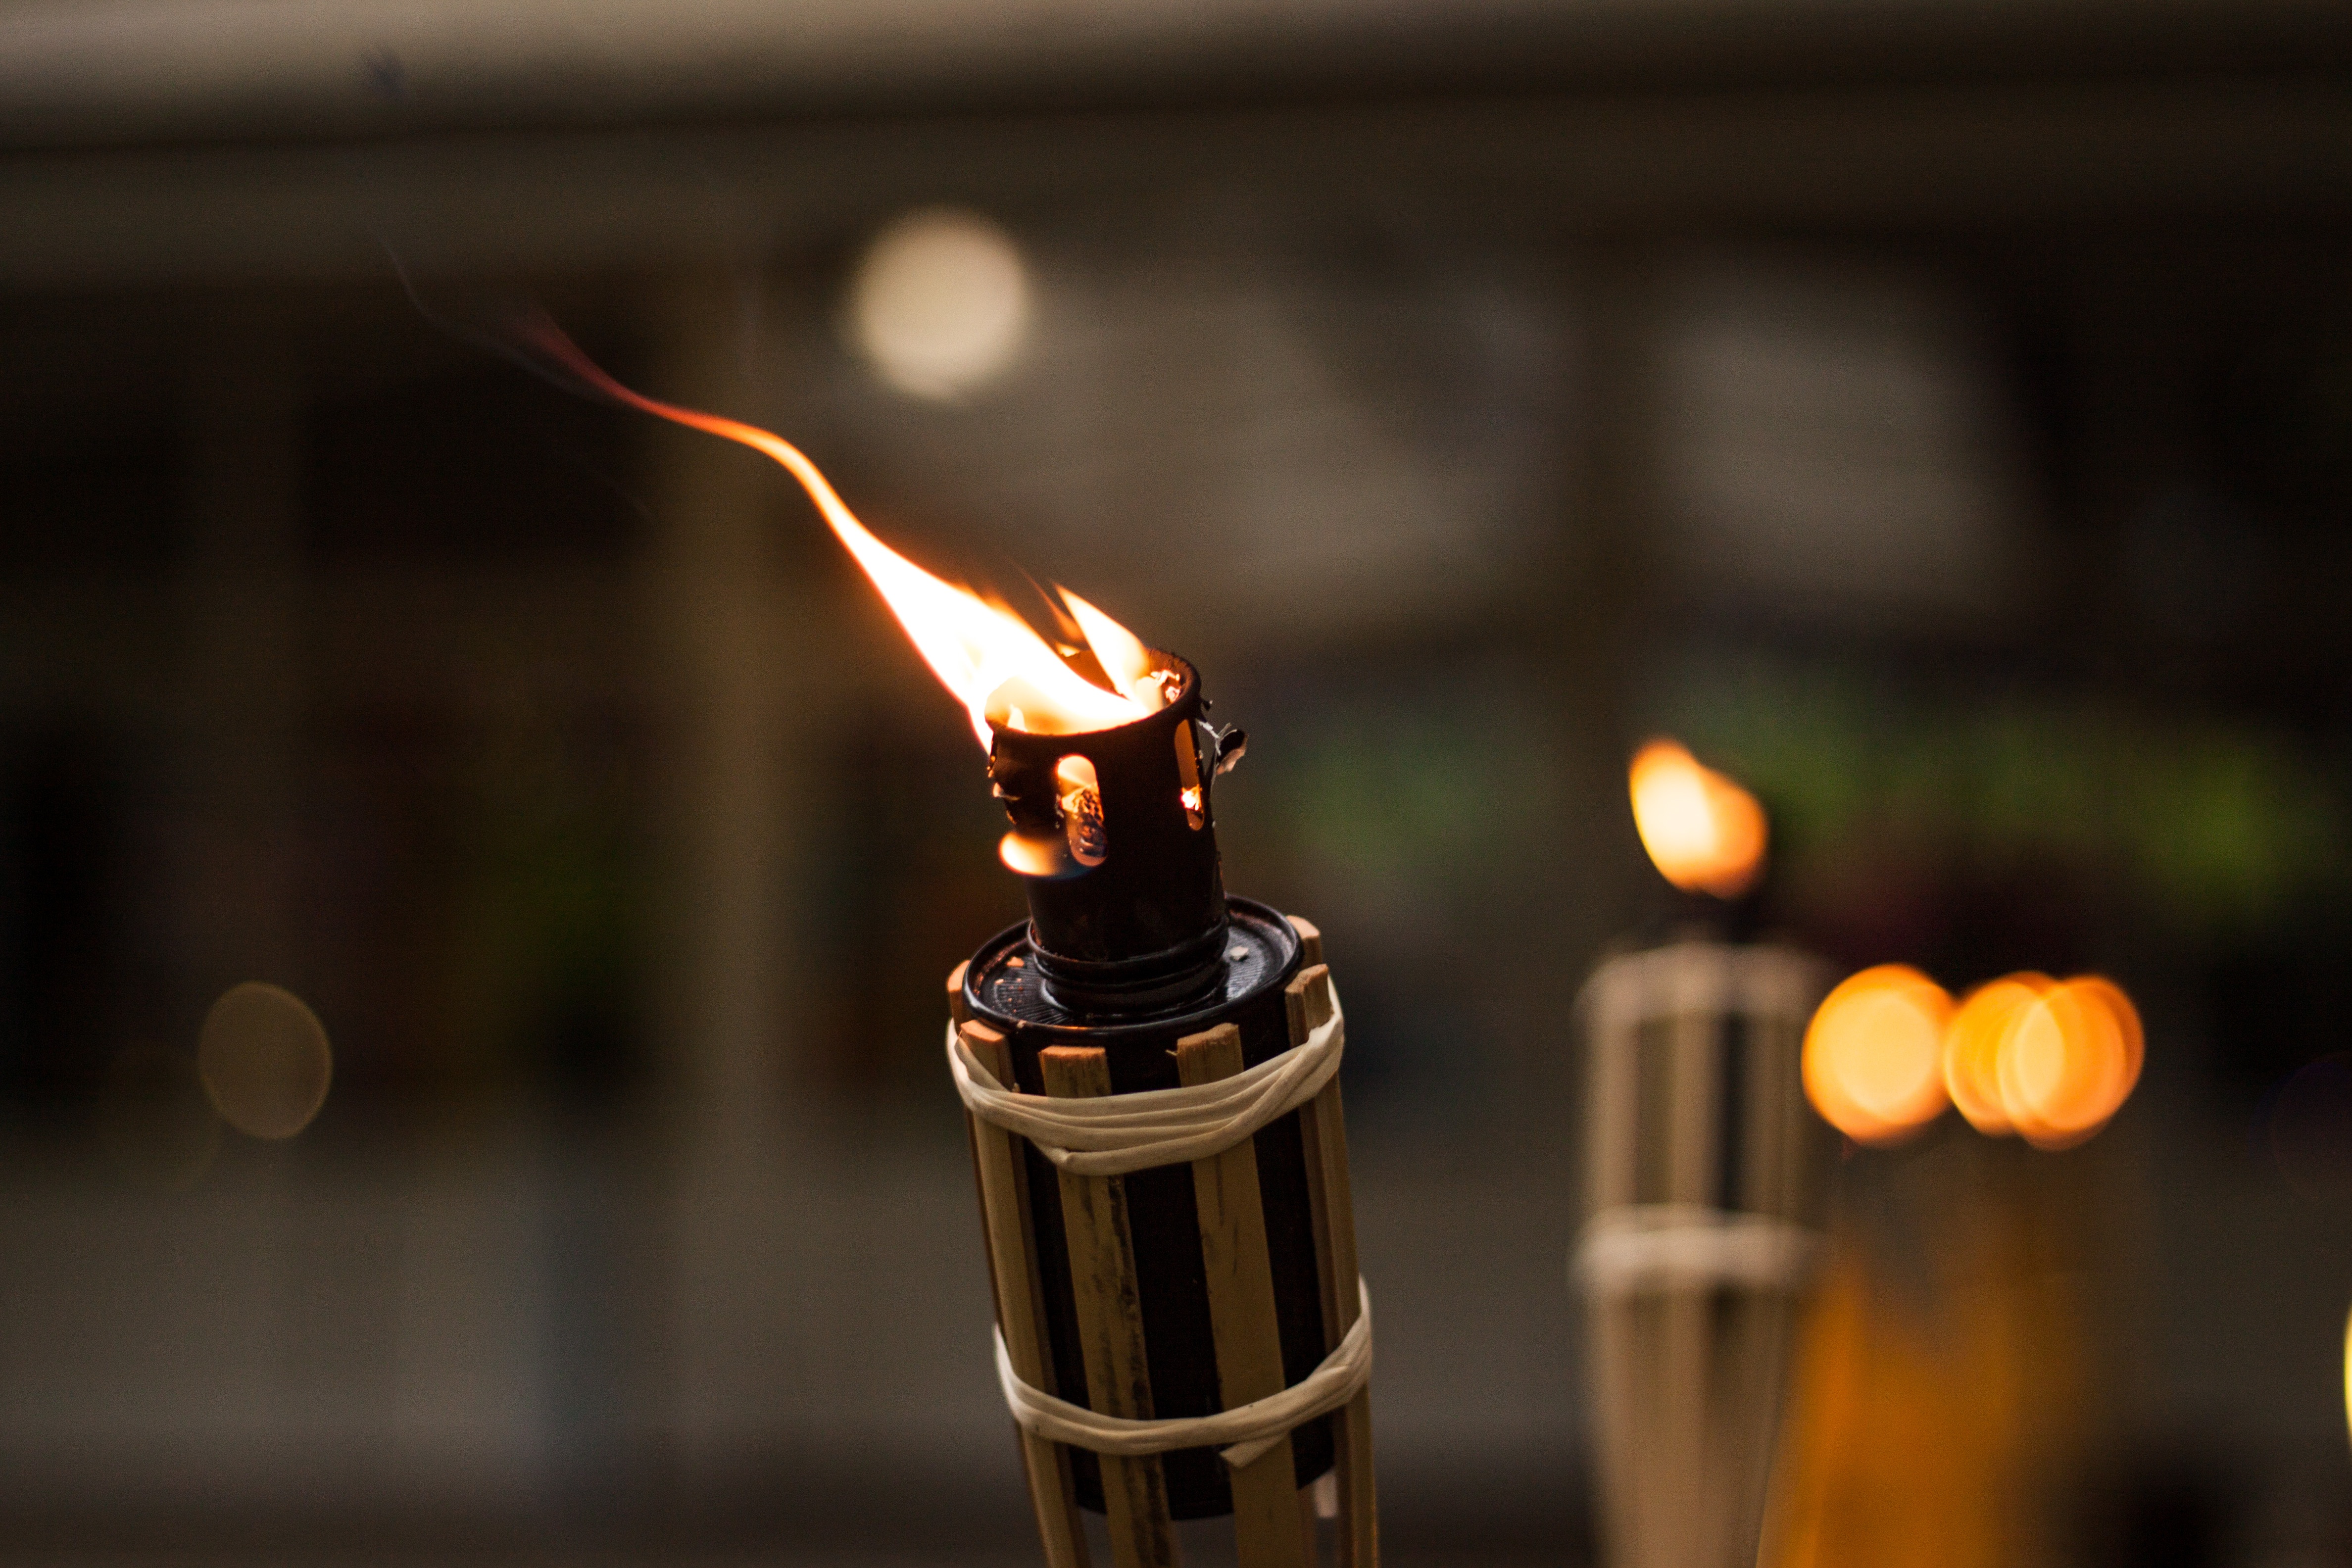
light, night, flame, fire, darkness, candle, lighting, torch